2012 Burgas bus bombing

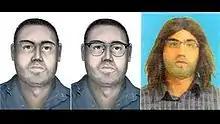
The alleged accomplice in the terrorist attack

On 21 August, a man from Plovdiv, a southern Bulgarian, said that he recognized the suspected accomplice, who he said he worked with for five years, and said that the accomplice is a Bulgarian who has been involved with people who preach Islamic extremism. Bulgarian police were investigating this lead as well.